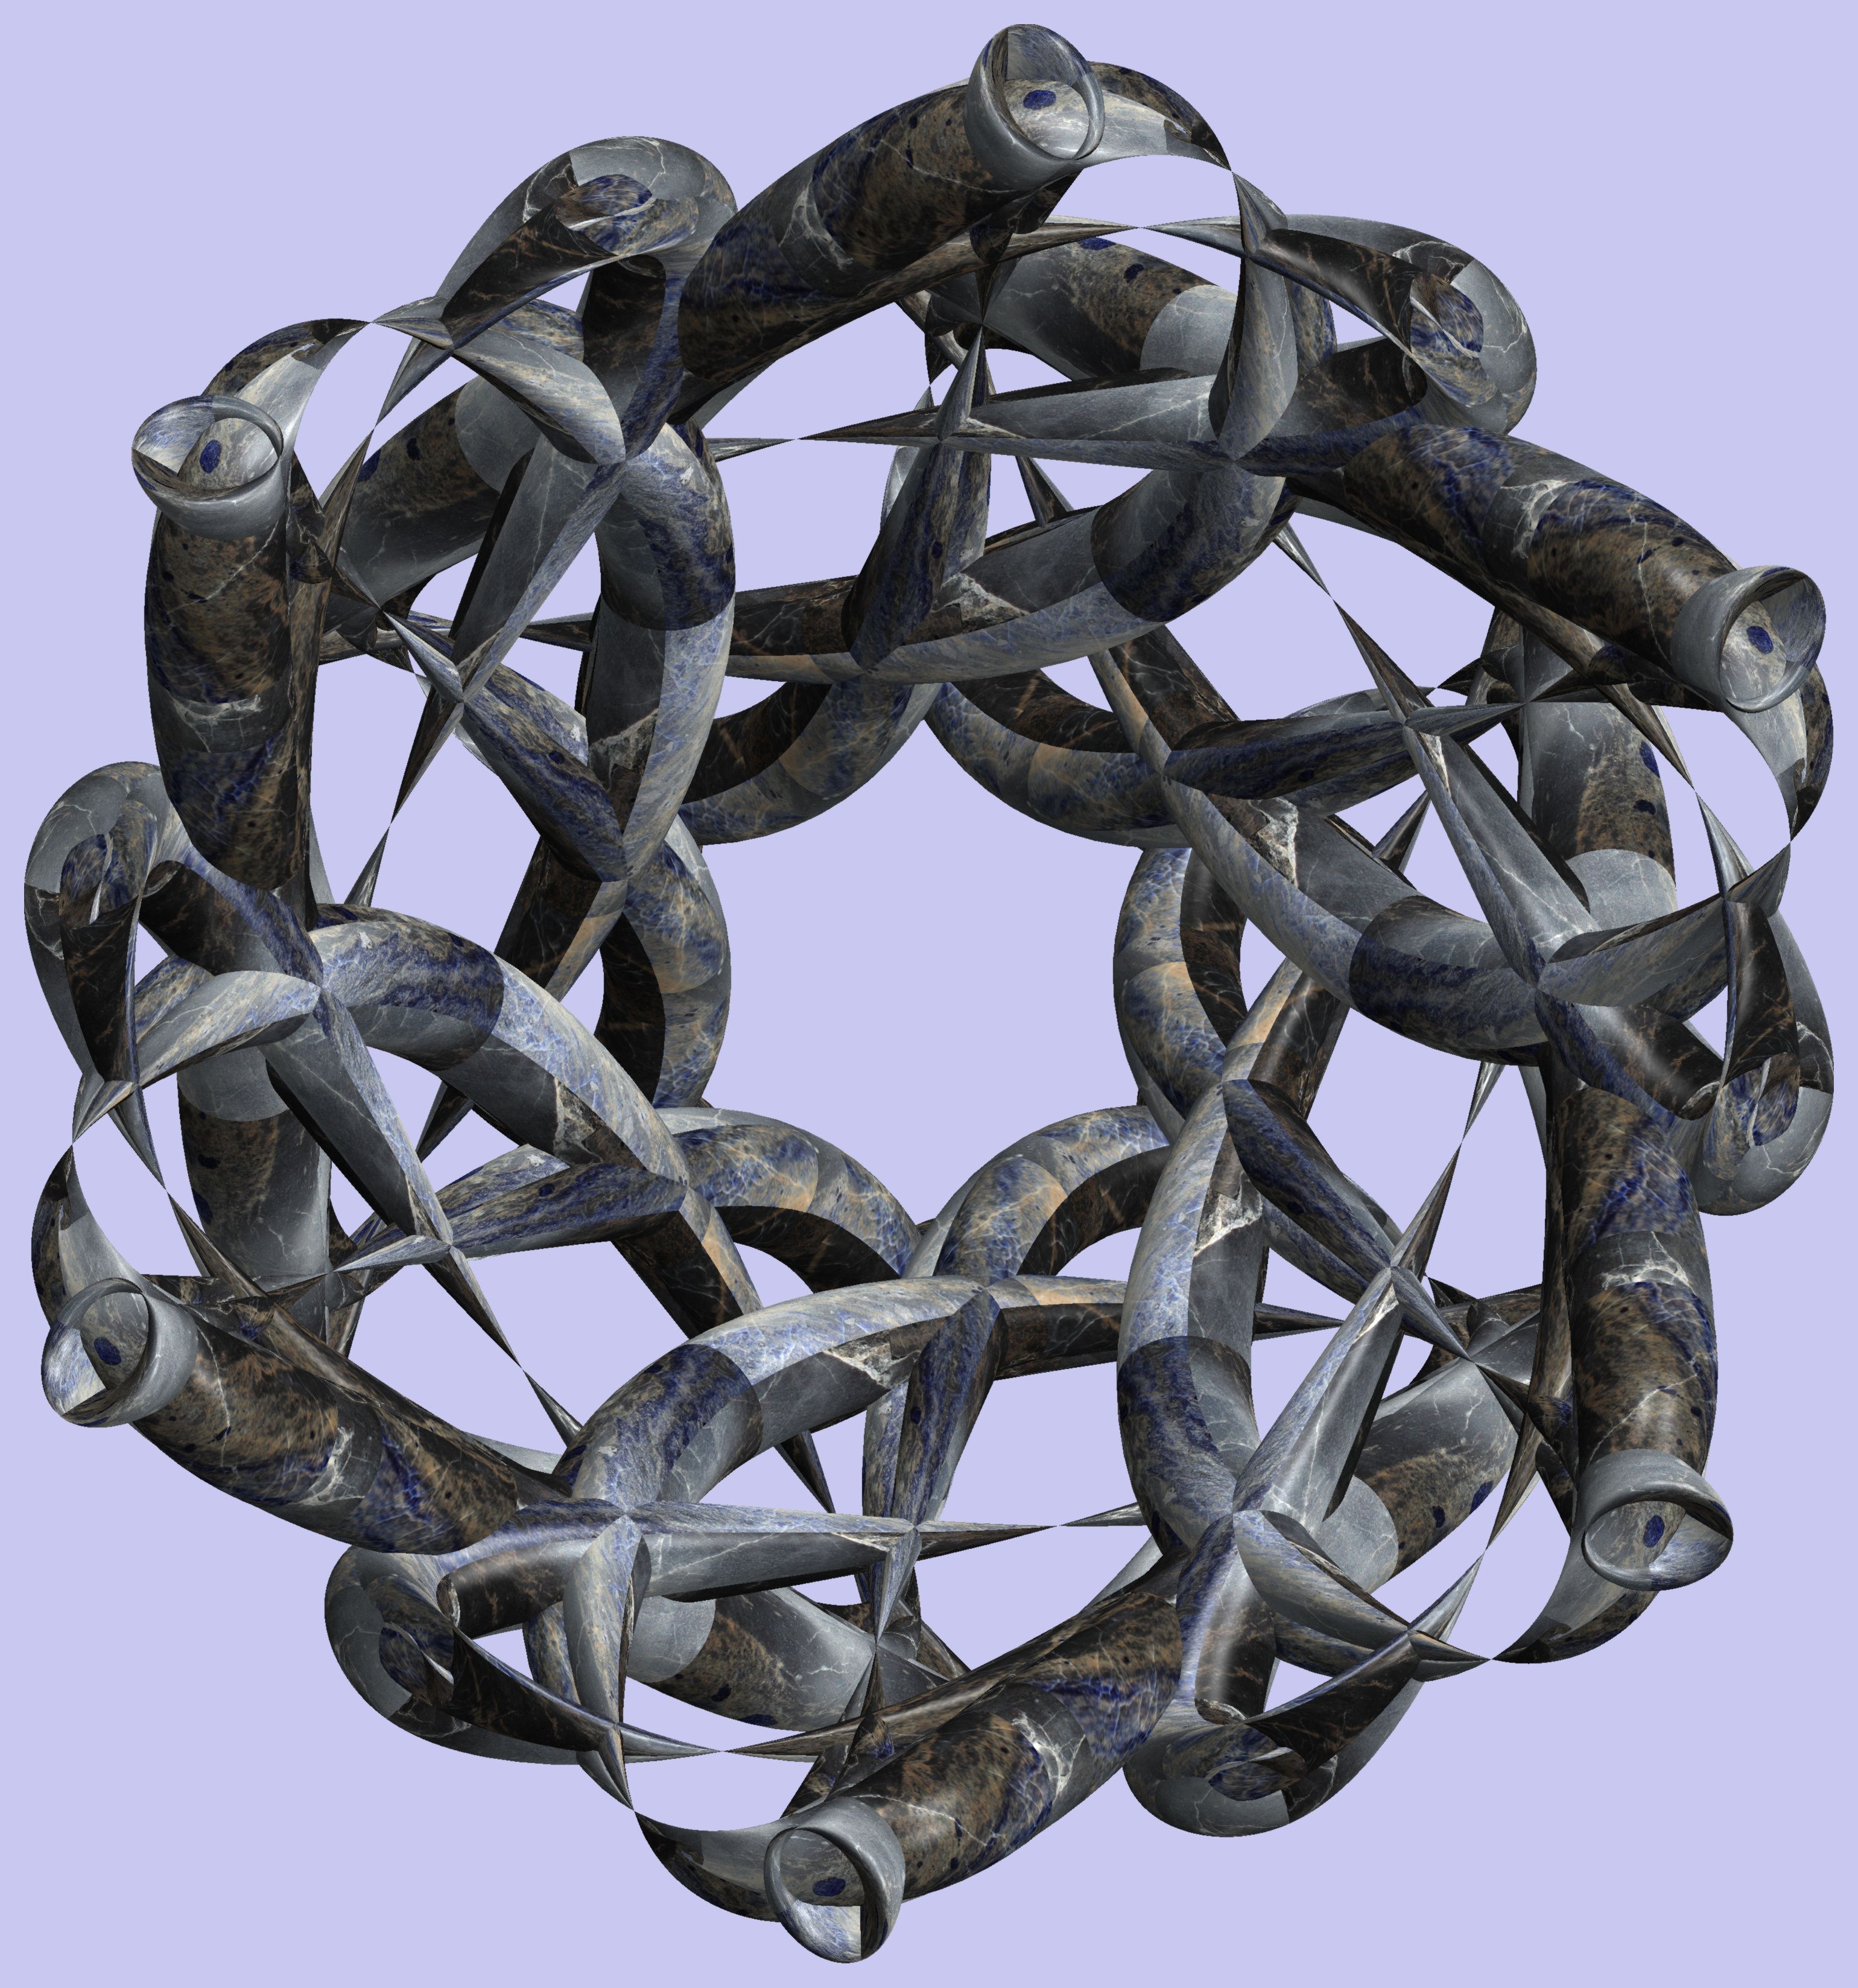
branch, structure, texture, pattern, metal, lighting, twig, sculpture, art, figure, design, symmetry, 3d, graphic, iron, armour, torus, mathematica, cg, parametricplot3d, code, program, algorithm, abstruct, mapping